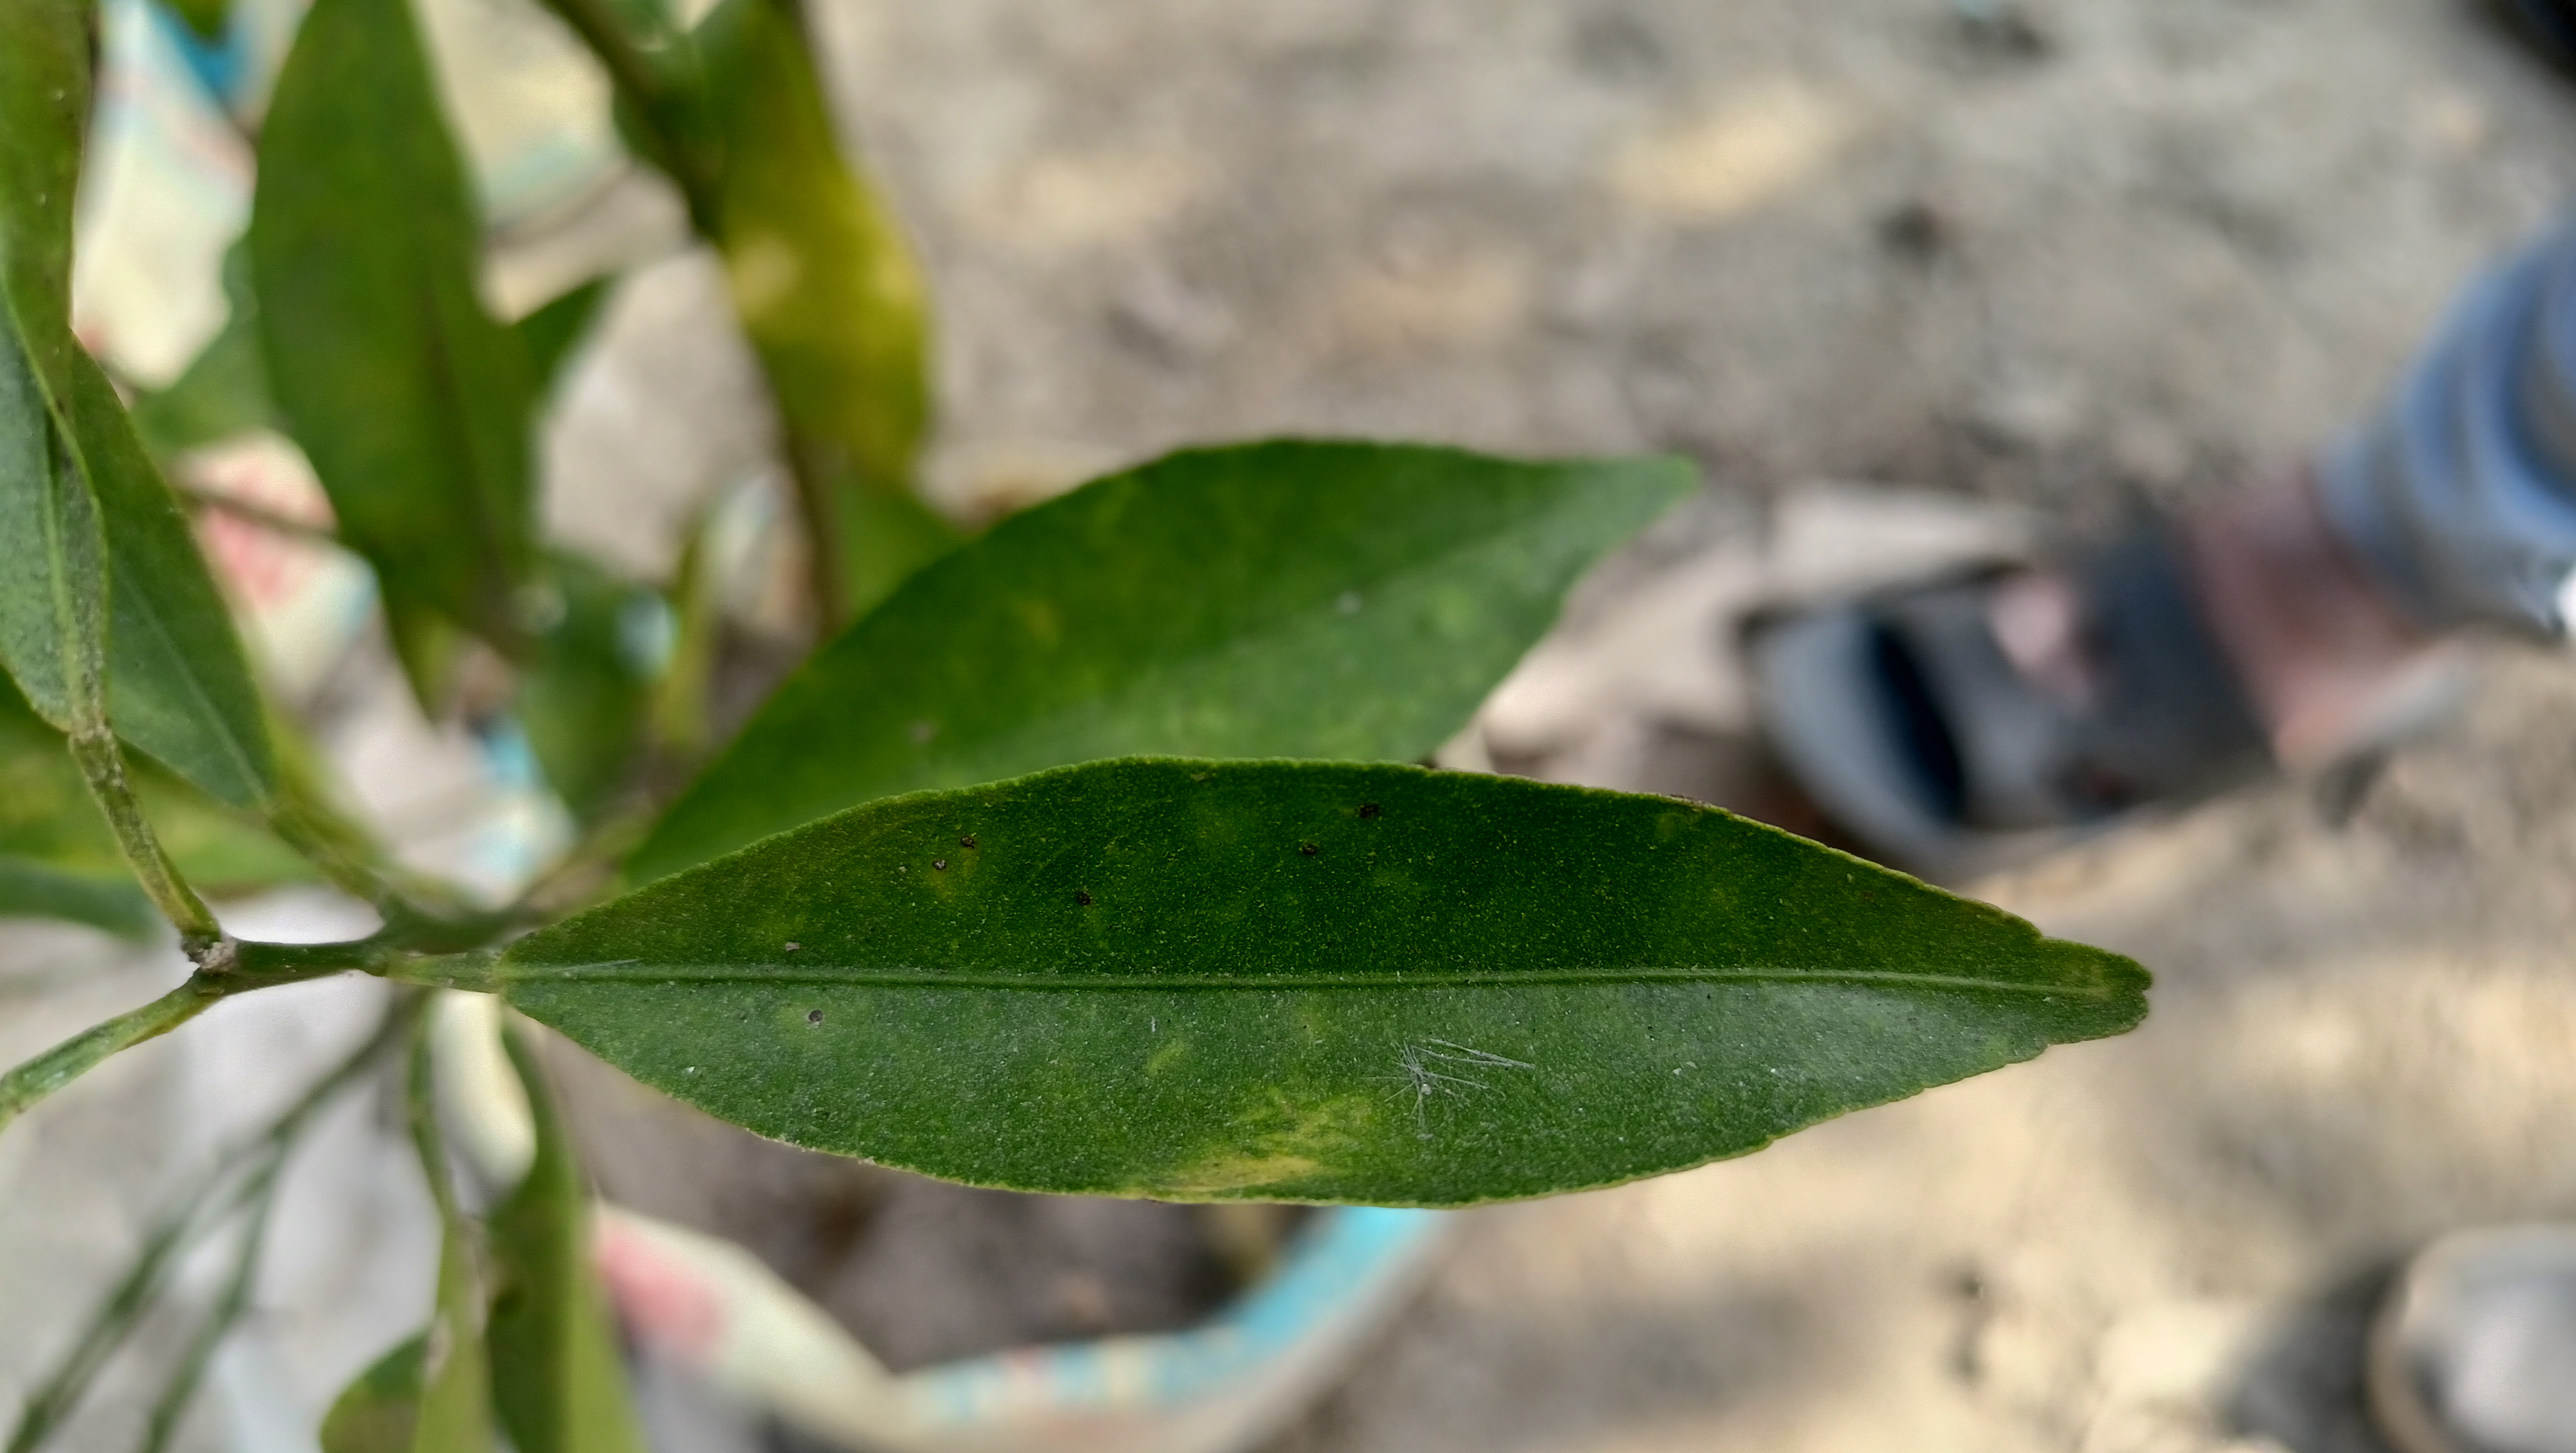
Mandarin leaf variety: Mandaring